Craig House, Edinburgh

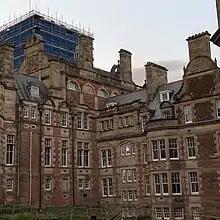
New Craig

The present Old Craig House is dated 1565, although the architecture suggests a later date. It was built for the Symsounes of Craighouse. It later belonged to the Dick family, and was extended to the north-west around 1746. The historian John Hill Burton (1809–1881) lived at Craig House. There is a monument commemorating his son WK Burton's contribution to Japan at the garden wall.